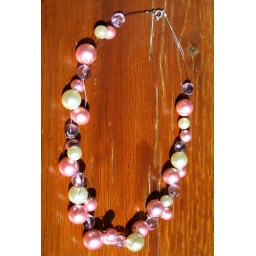
Giant fake pearls and some glass beads too. So over the top but perfect for the strapless pink dress.